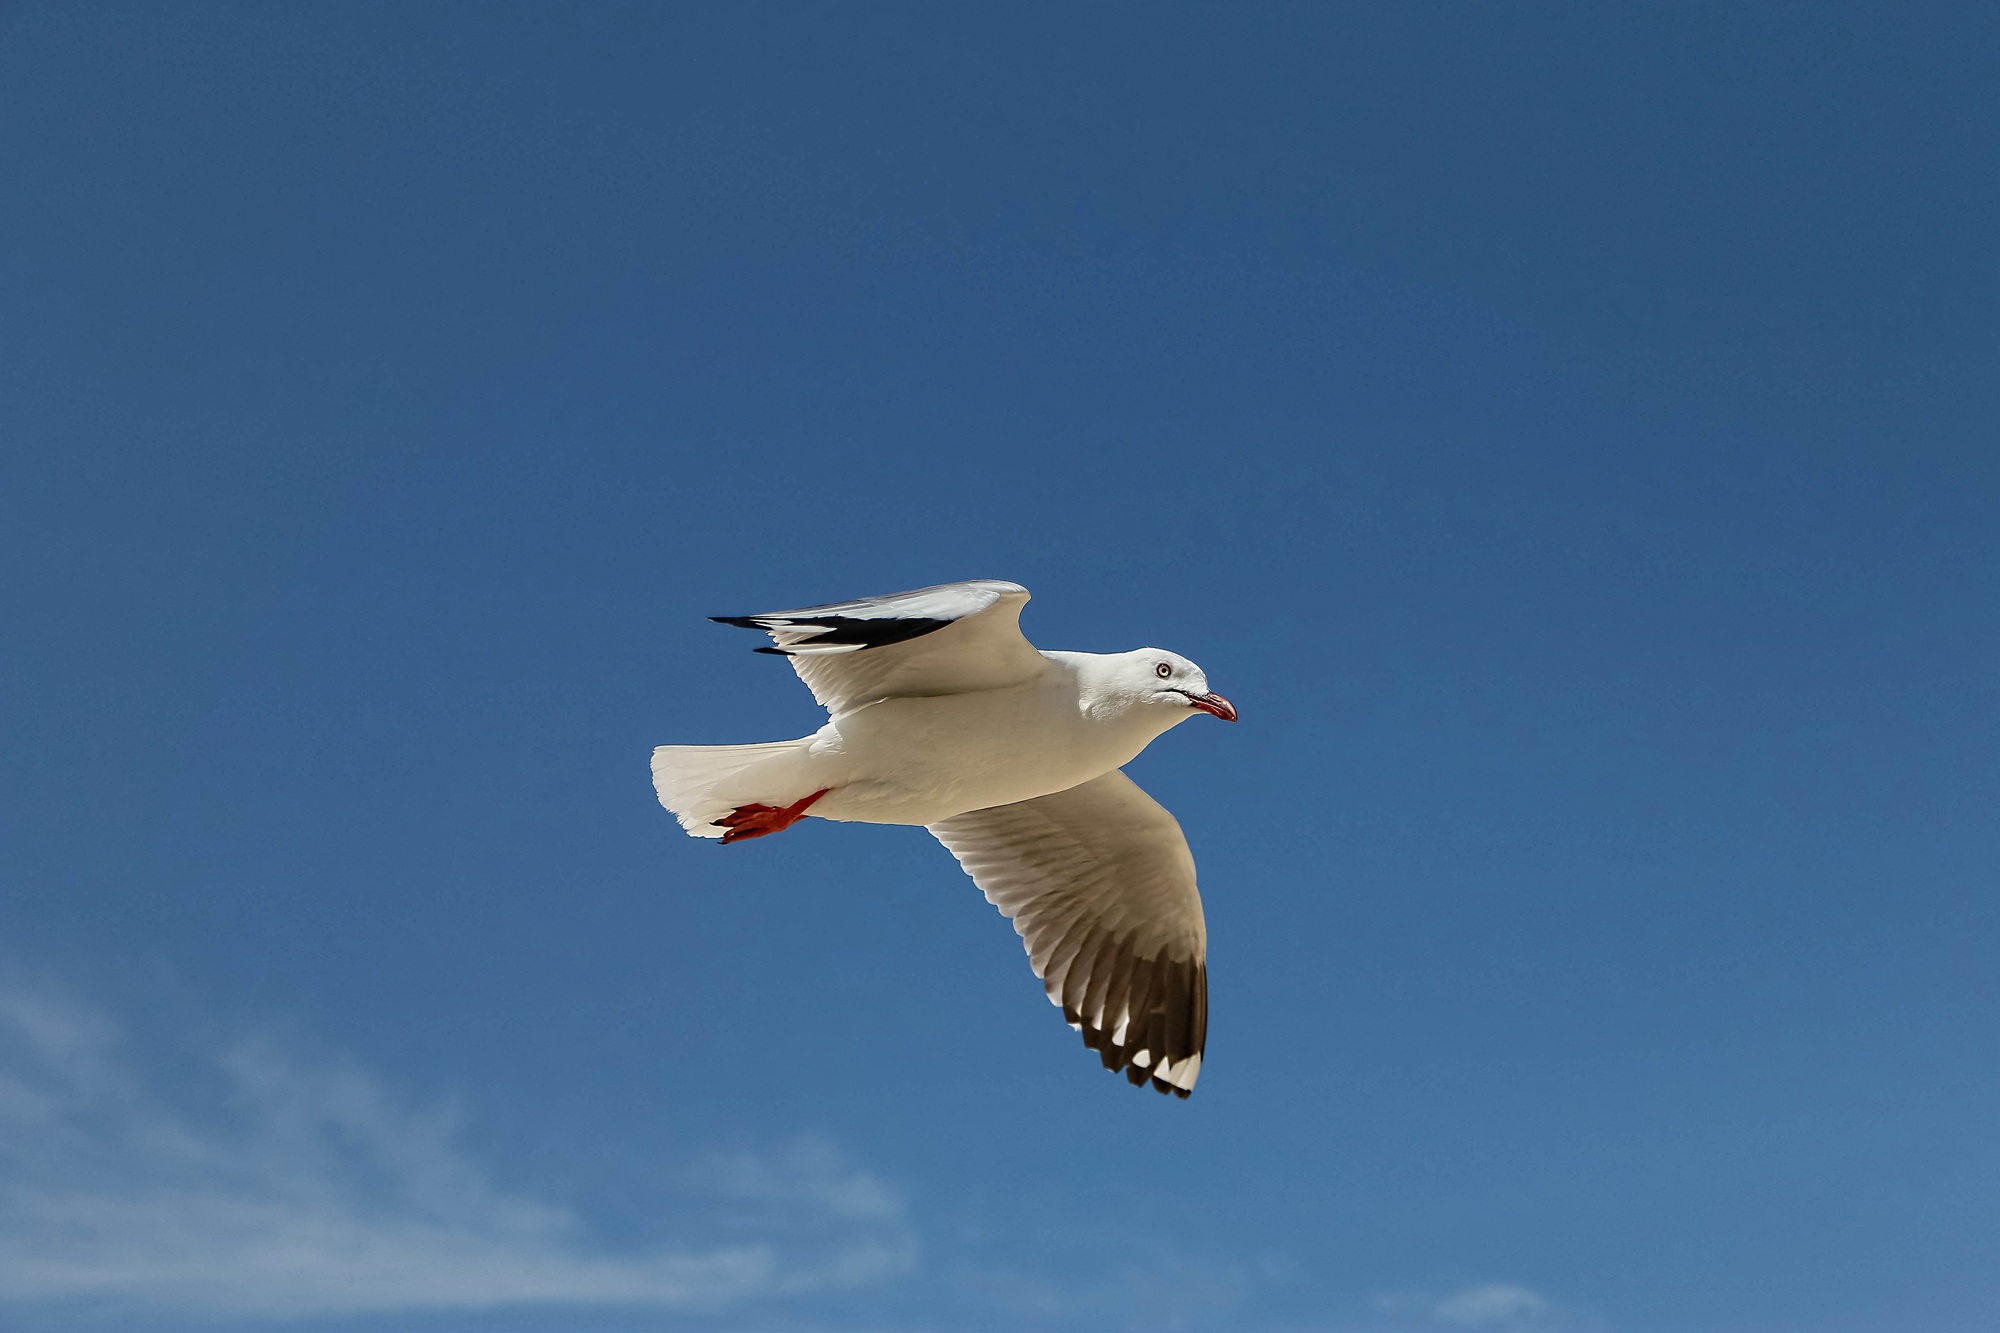
bird, wing, sky, seabird, seagull, gull, flight, toy, albatross, charadriiformes, flying birds